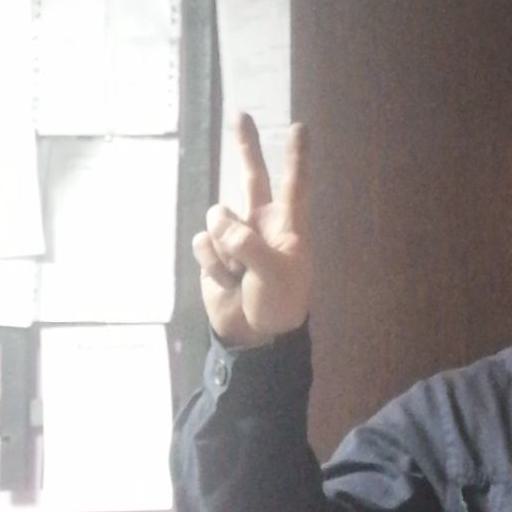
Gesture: peace